Eight Mountains of Kowloon

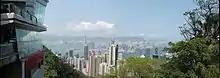
View of the Mountains of Kowloon from Hong Kong Island

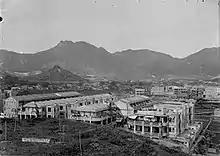
Kowloon City in front of Lion Rock and other Mountains of Kowloon

The Eight Mountains of Kowloon are eight prominent mountains in Hong Kong that serve as a natural border between the Kowloon area and the New Territories. The eight mountains are: Kowloon Peak, Tung Shan, Tate's Cairn, Temple Hill, Unicorn Ridge, Lion Rock, Beacon Hill and Crow's Nest.